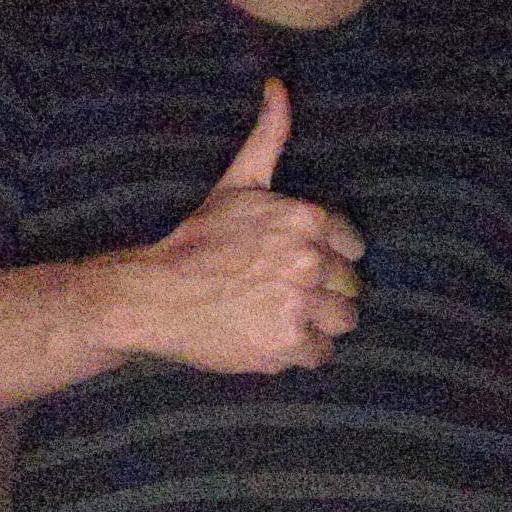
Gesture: like